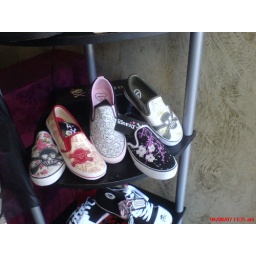
These were cute skull shoes we saw in a goth-y looking shop on Haight.